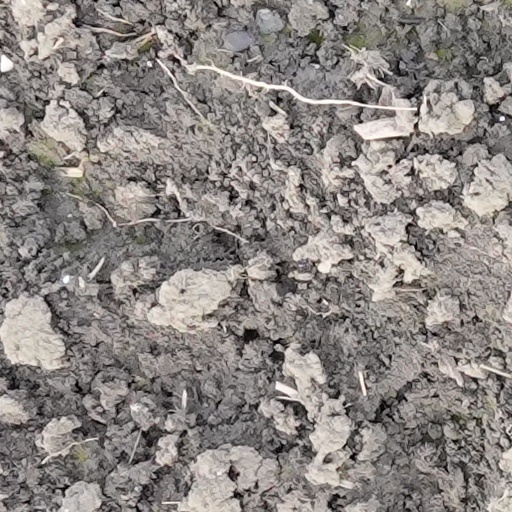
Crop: wheat